Her Majesty's Theatre, Sydney

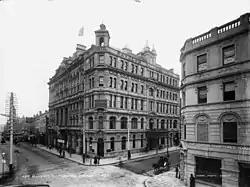
Original Her Majesty's Theatre, c. 1887–1917.

Her Majesty's Theatre, Sydney, Australia, refers to three theatres of the same name none of which remain standing. They were located in central Sydney on either Pitt Street or Quay Street.